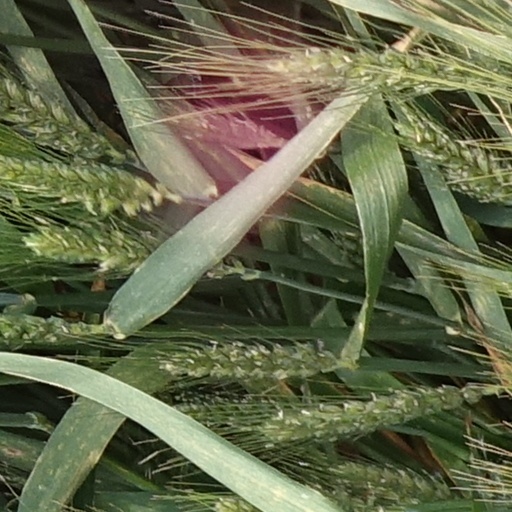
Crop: wheat